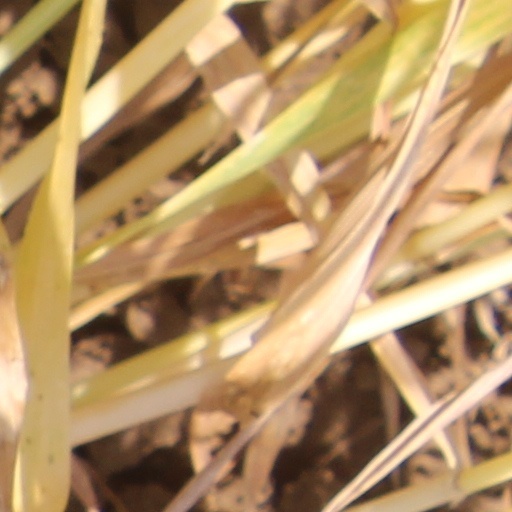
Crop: wheat